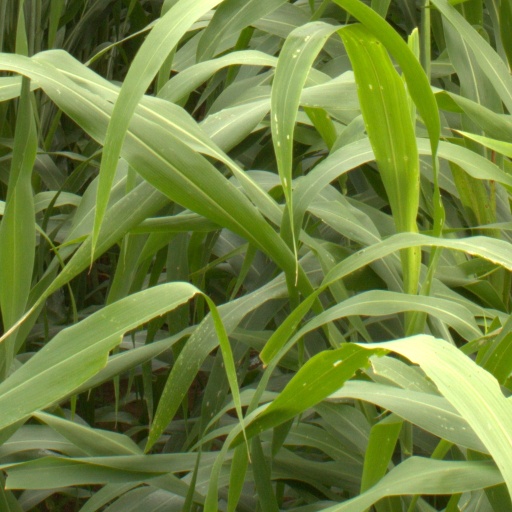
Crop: sorghum